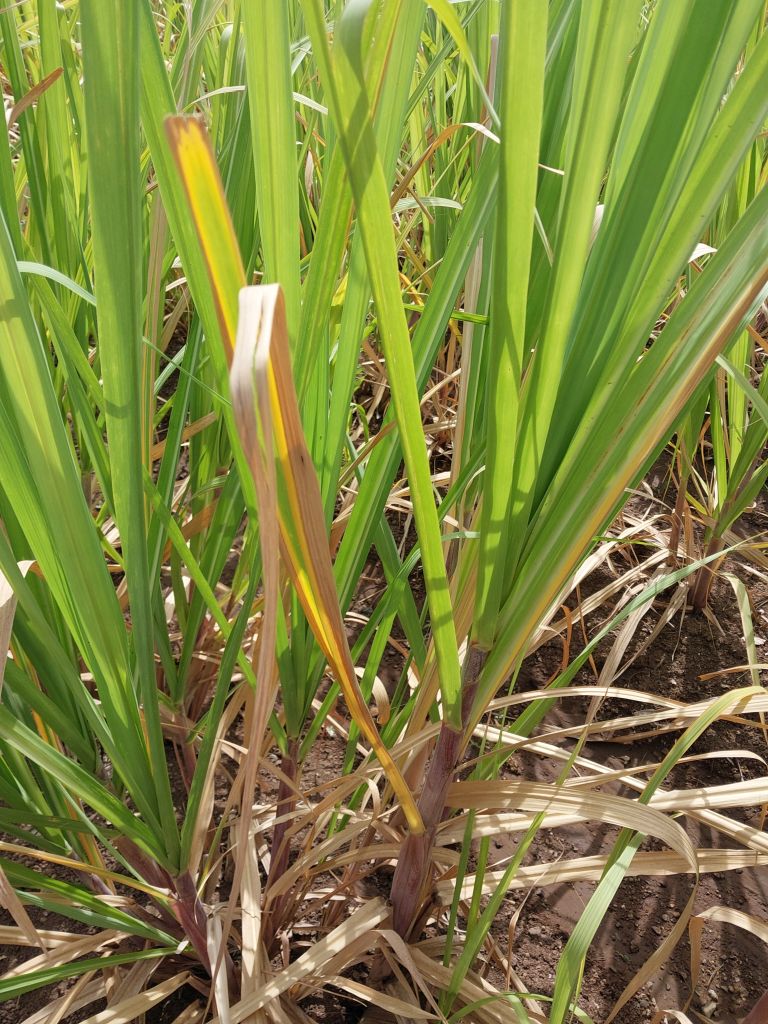
Label: Yellow Leaf